Frank Burge

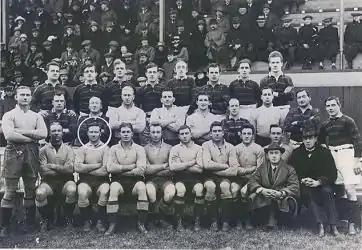

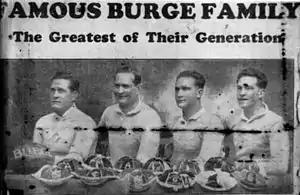
The Burge brothers

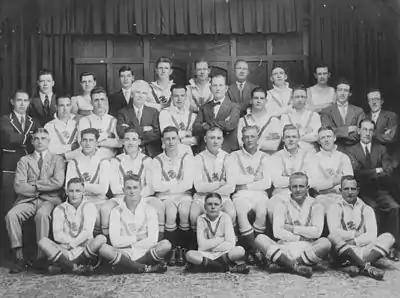
Burge back row third from right, coach of Saints' 1930 team.

Burge moved to St. George in 1927, retired as a player at the end of that season, and coached the club for a further three seasons. He maintained an average of a try a game for seventeen seasons, scoring 218 tries in 213 senior matches with 146 coming from his 154 Sydney first grade matches. That try-scoring tally today stands at eleventh on an all-time list dominated by backs.